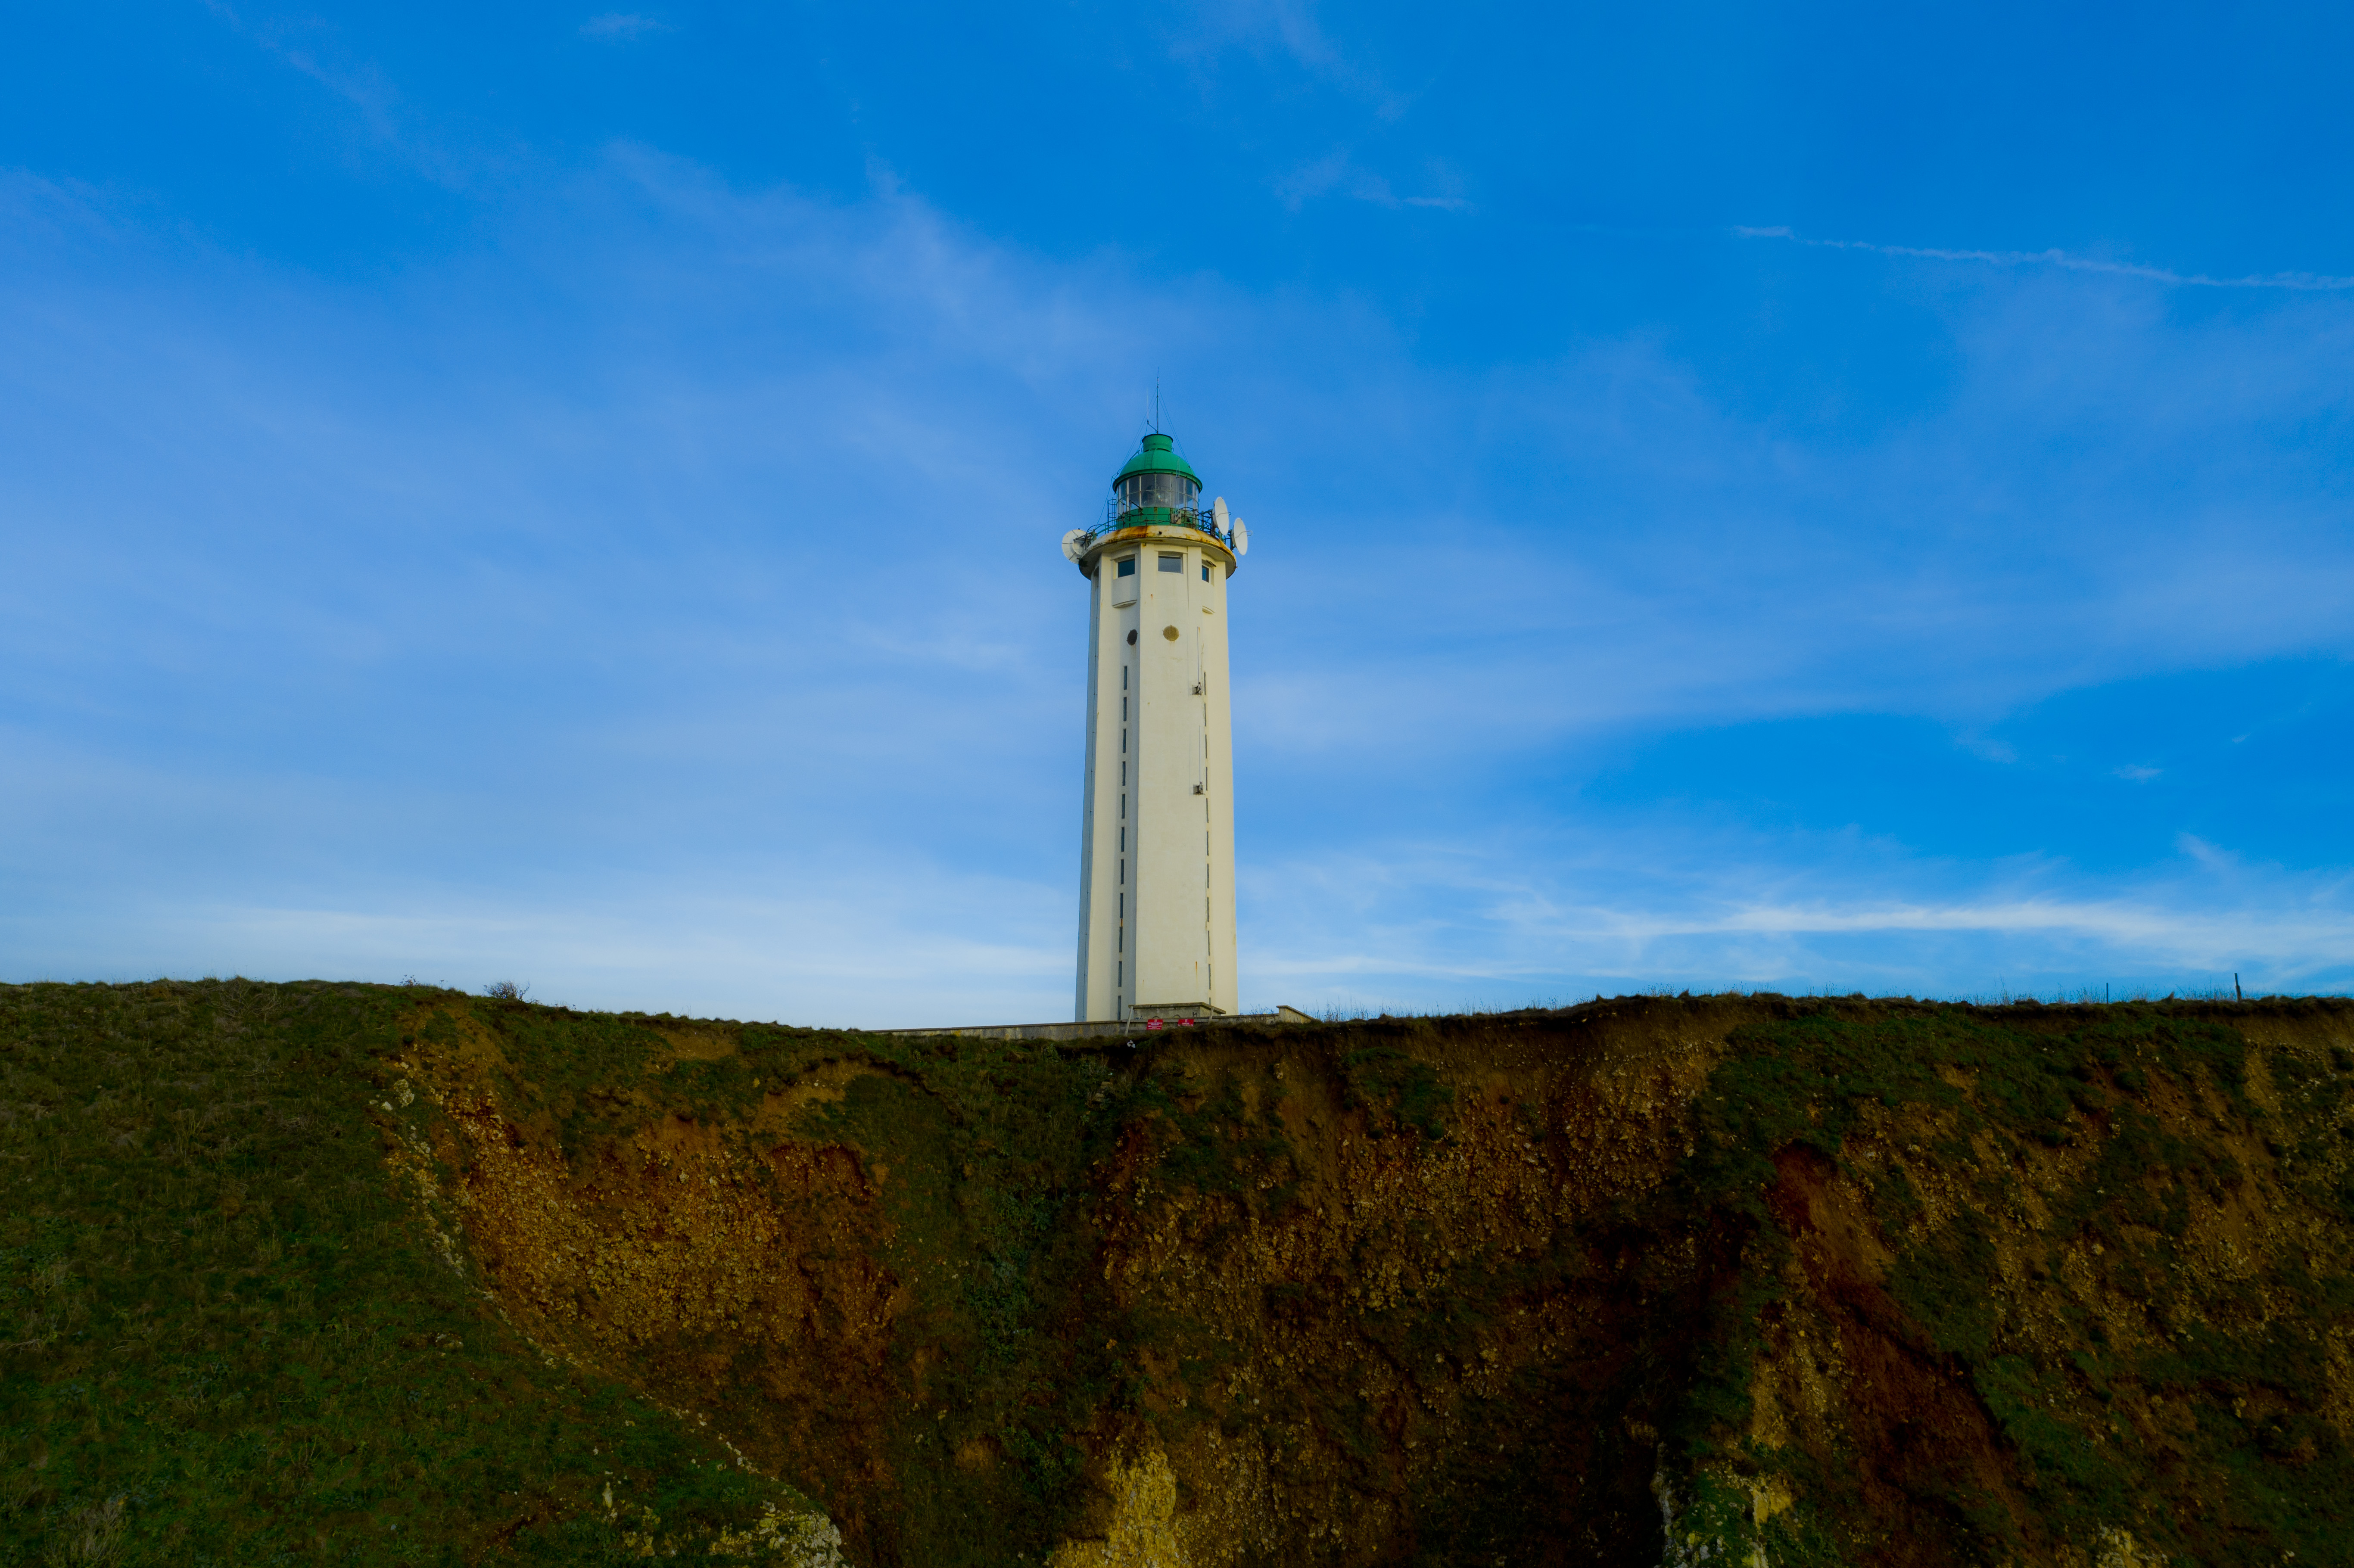
sea, lighthouse, light, beacon, sea beacon, coast, shore, seaboard, coastline, shoreline, blue, sky, blue sky, autumn, drone, aerial, photo, photography, nature, landscape, cliff, tower, green, landmark, terrain, water, promontory, grass, rock, ocean, tree, cloud, calm, horizon, headland, coastal and oceanic landforms, hill, cape